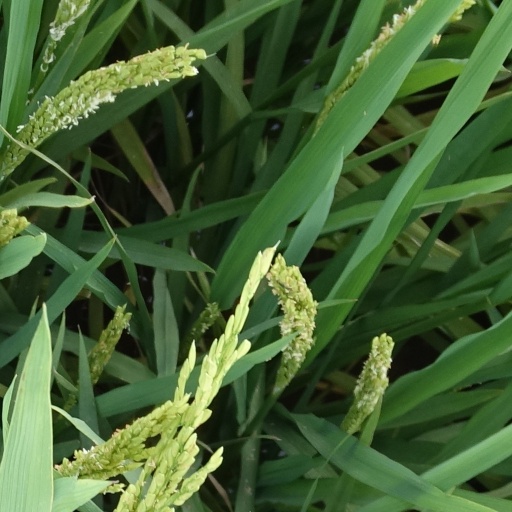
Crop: rice